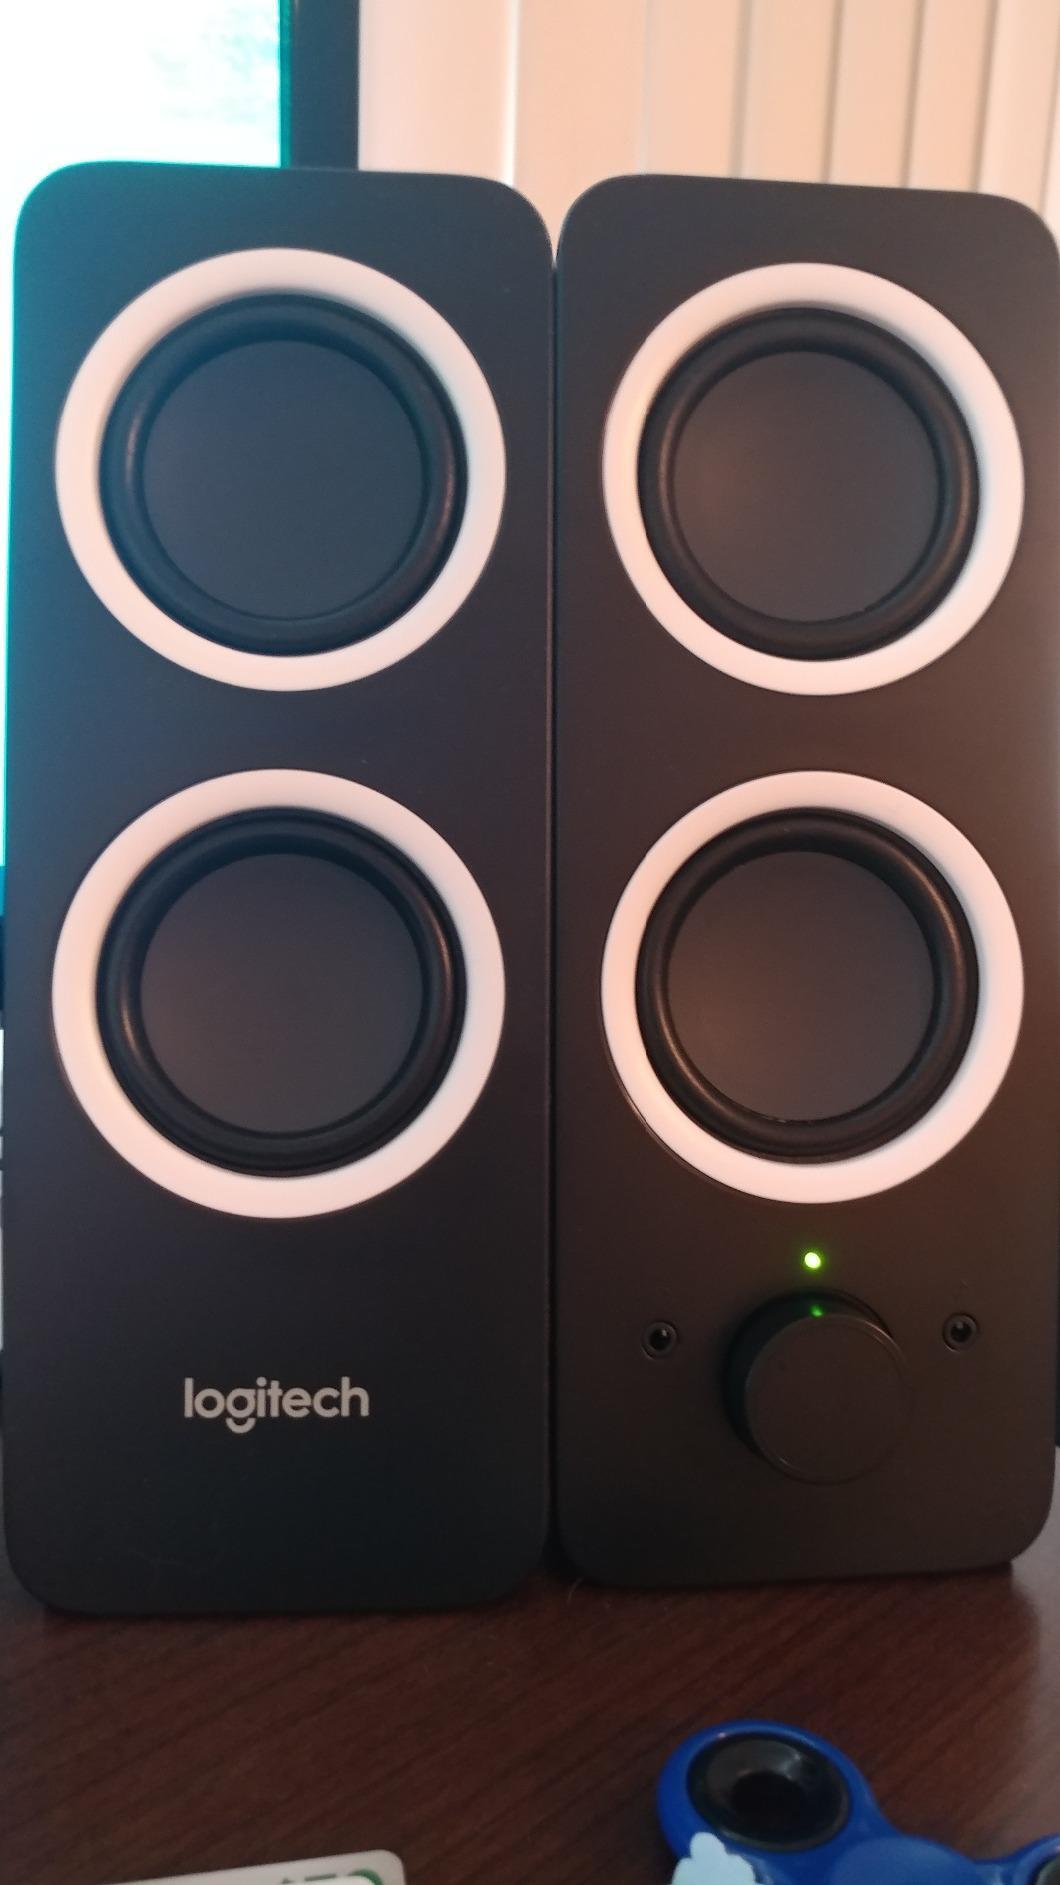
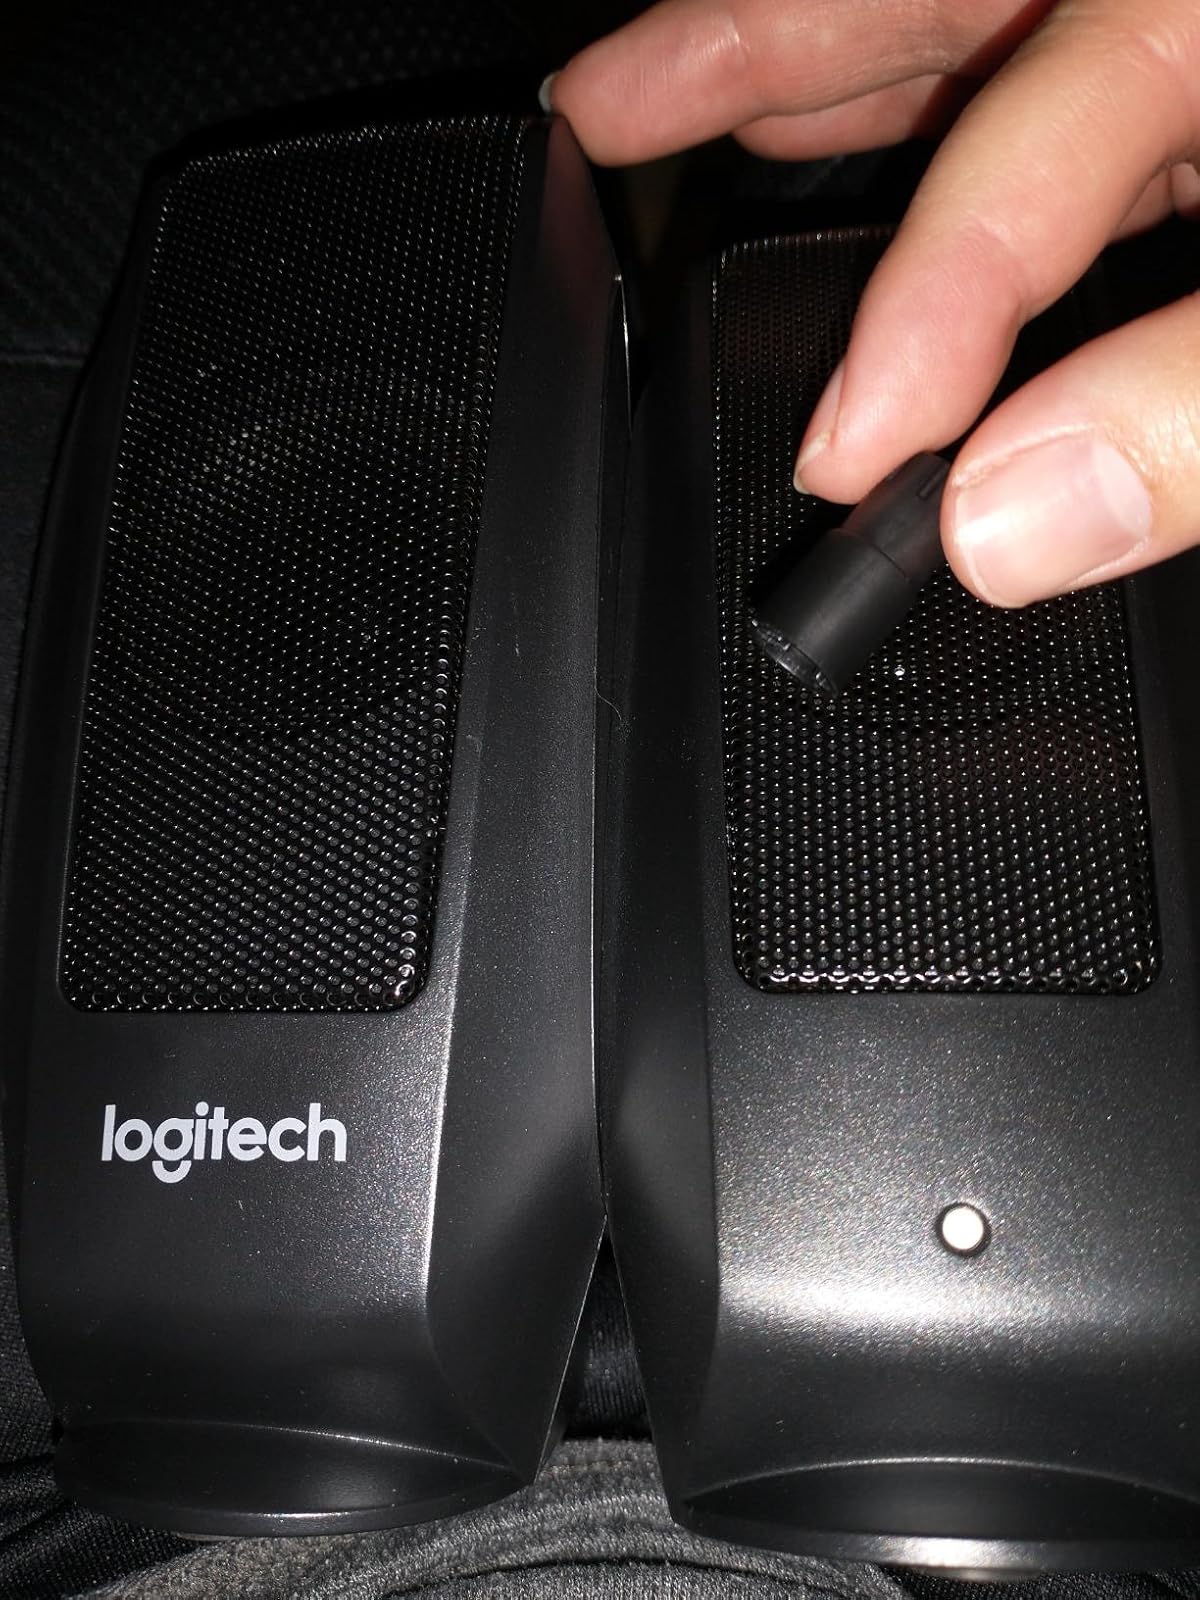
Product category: speaker
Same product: no